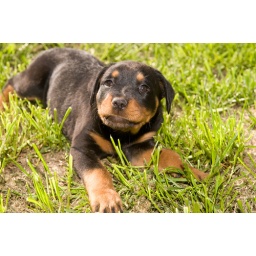
bella in the tall grass like a lion